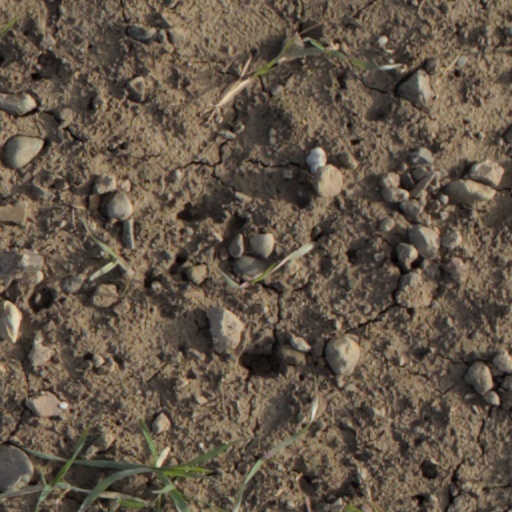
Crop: wheat